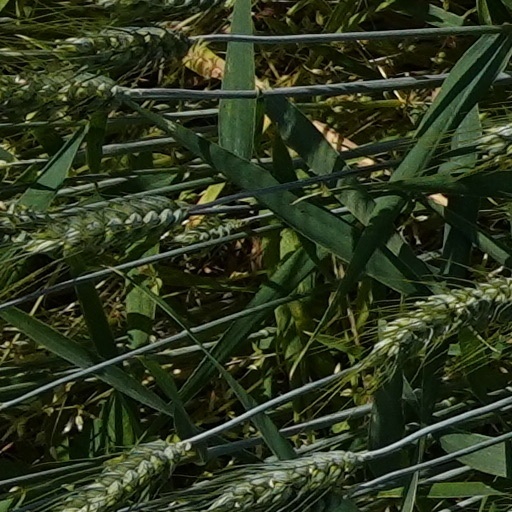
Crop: wheat